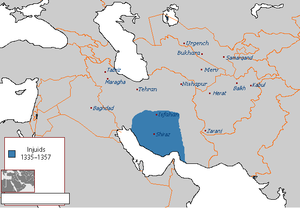
Les Indjouïdes ou la dynastie des Inju est l'une des dynasties mineures qui se sont partagé l'empire des Ilkhanides au XIVᵉ siècle.